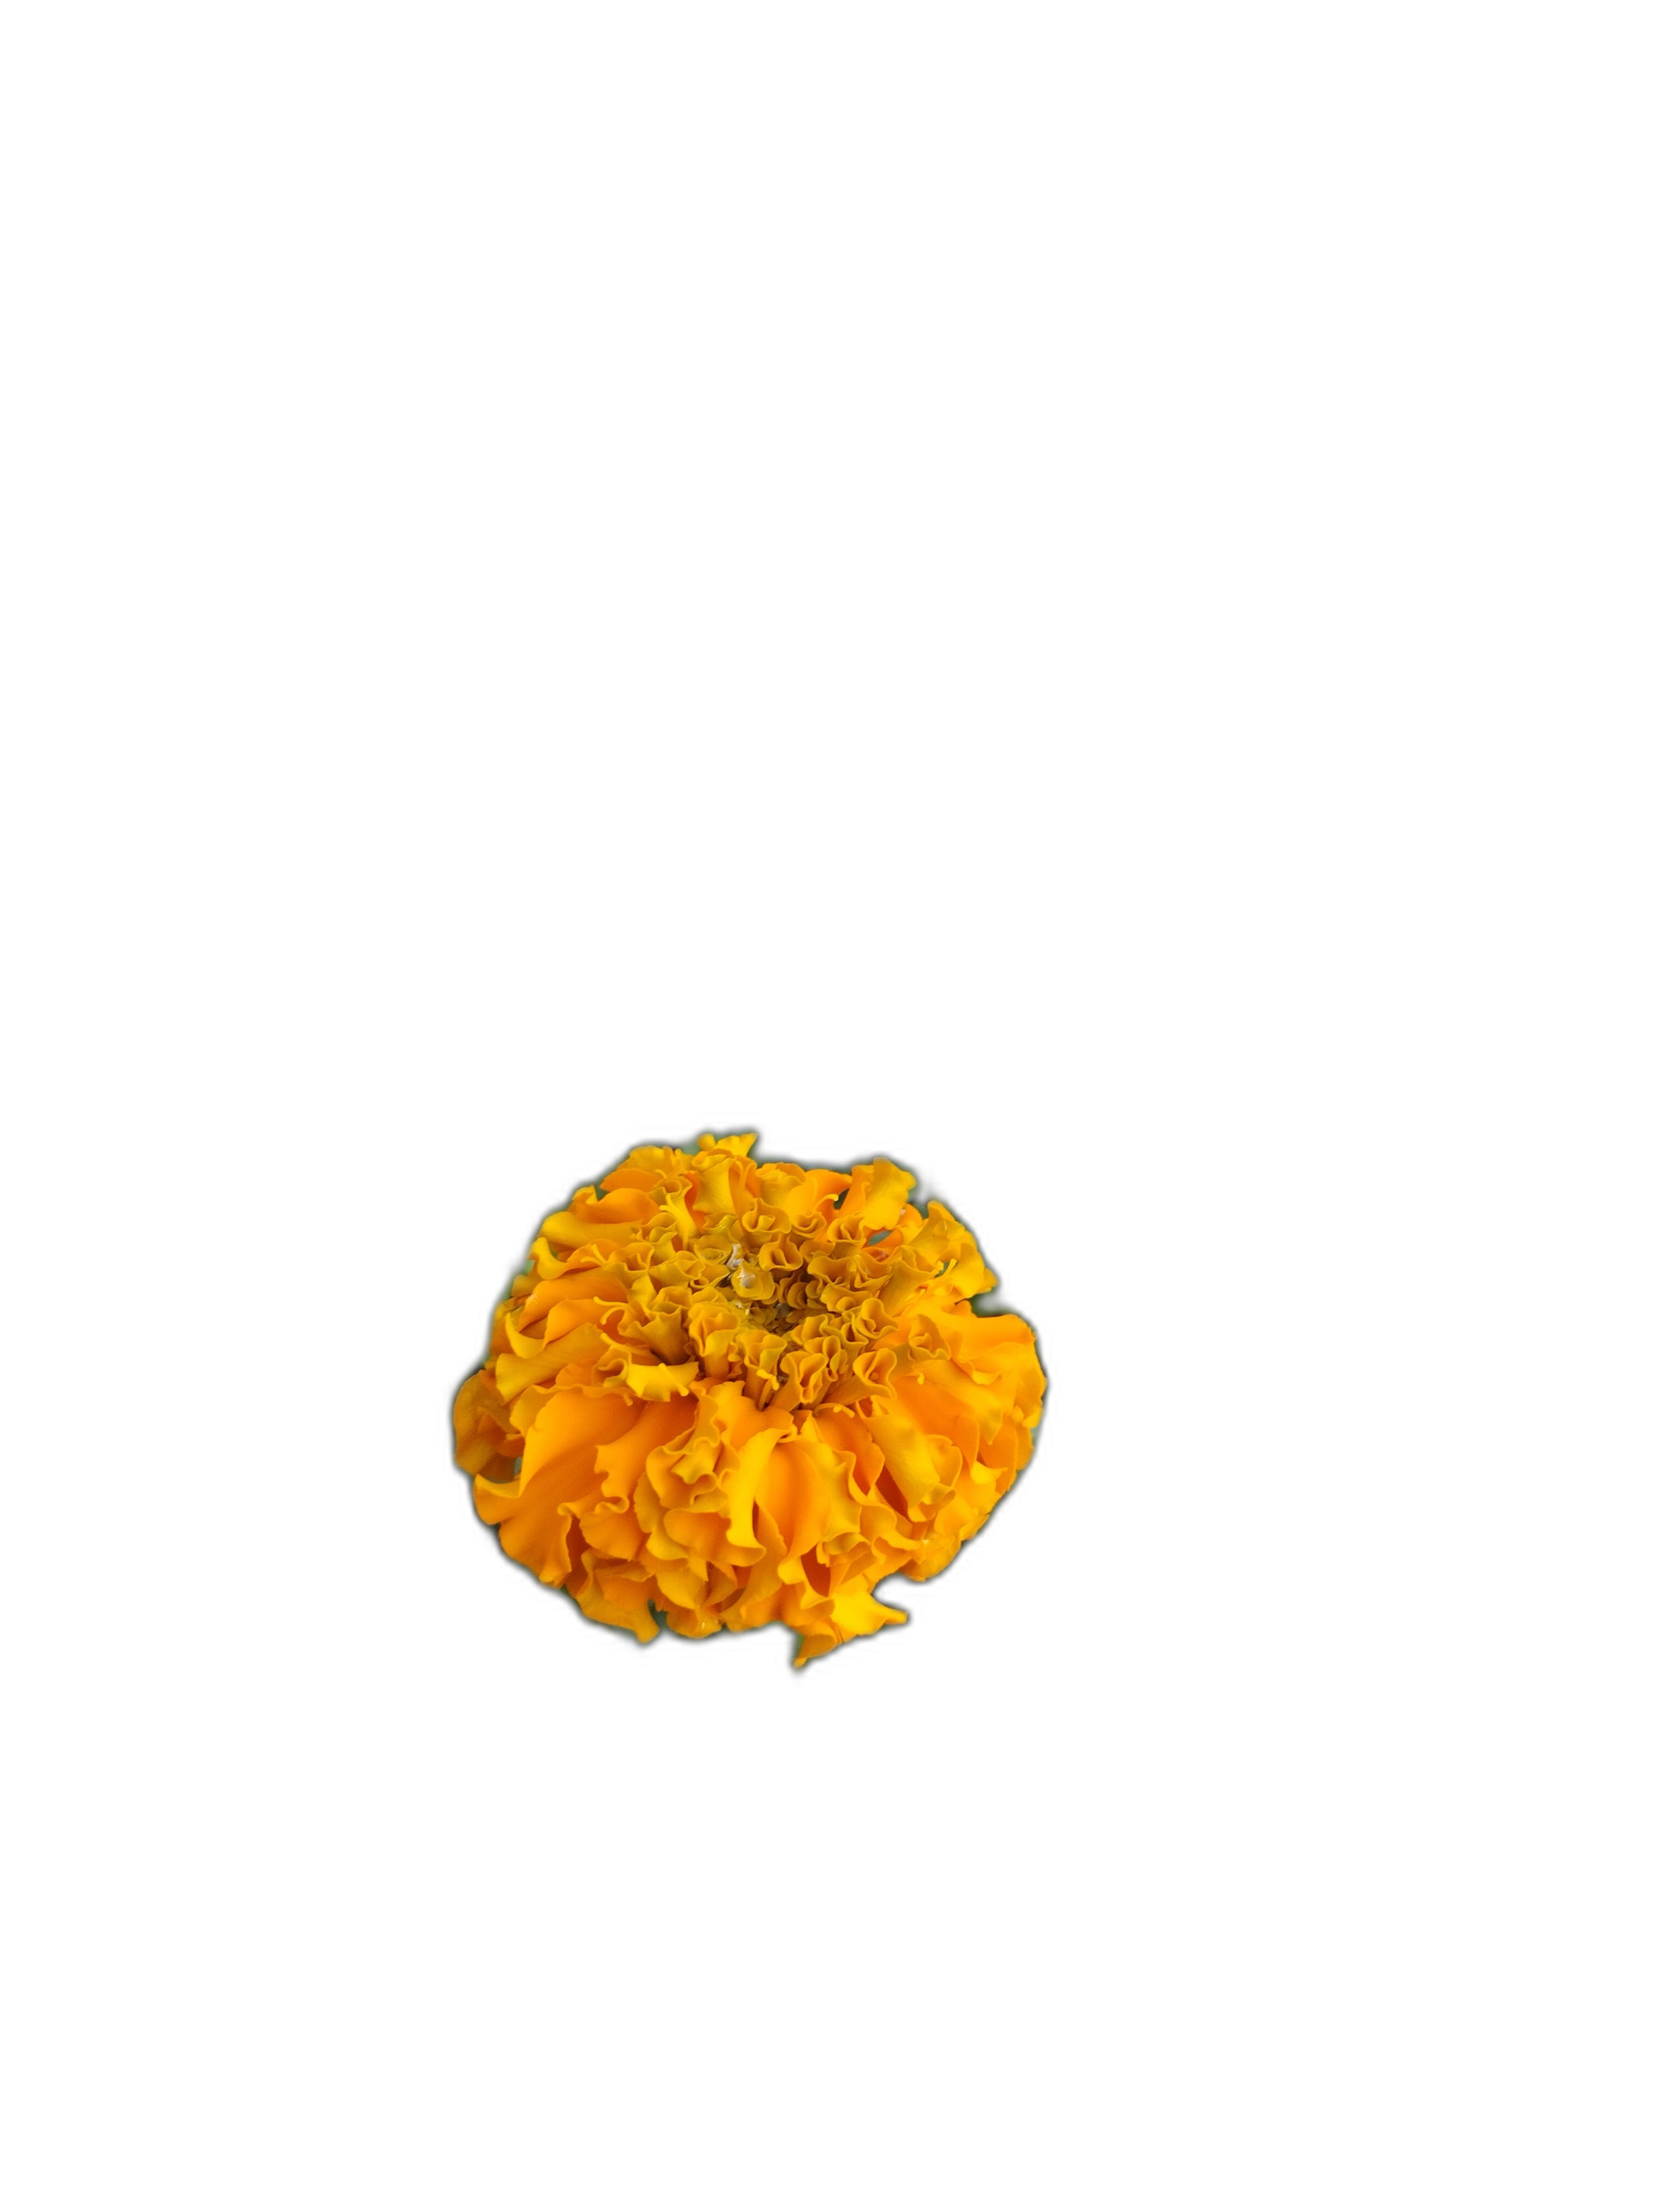
Label: Marigold